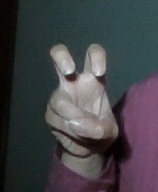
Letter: toot